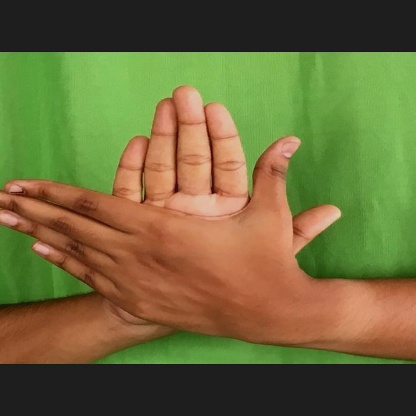
Mudra: Chakra